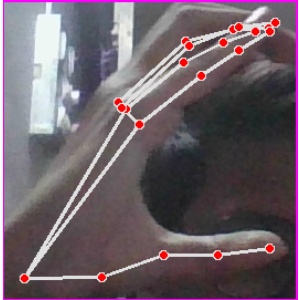
अक्षर: ऋ